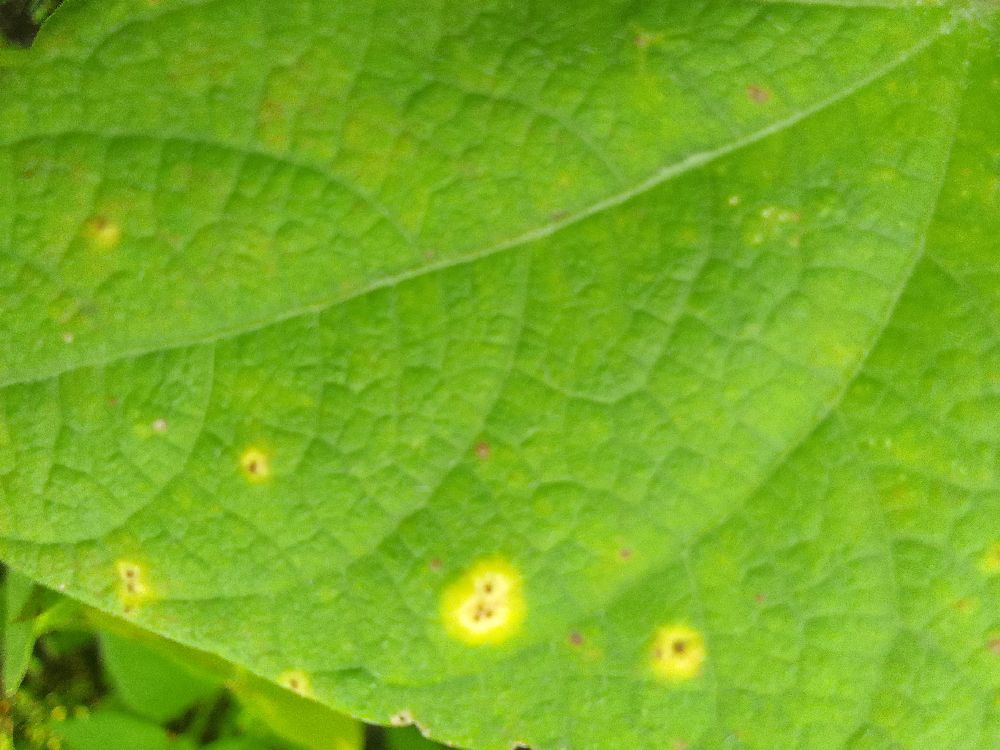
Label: rust